Kharms (film)

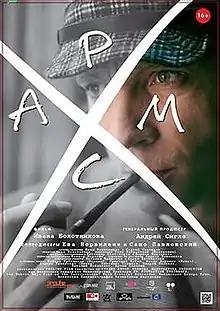

Kharms is a Russian-Lithuanian-Macedonian biographical film about the Russian poet Daniil Kharms directed by Ivan Bolotnikov. Its planned release date was 2 November 2017. It received the awards for Best Cinematography and Best Screenplay at the Shanghai International Film Festival in 2017.